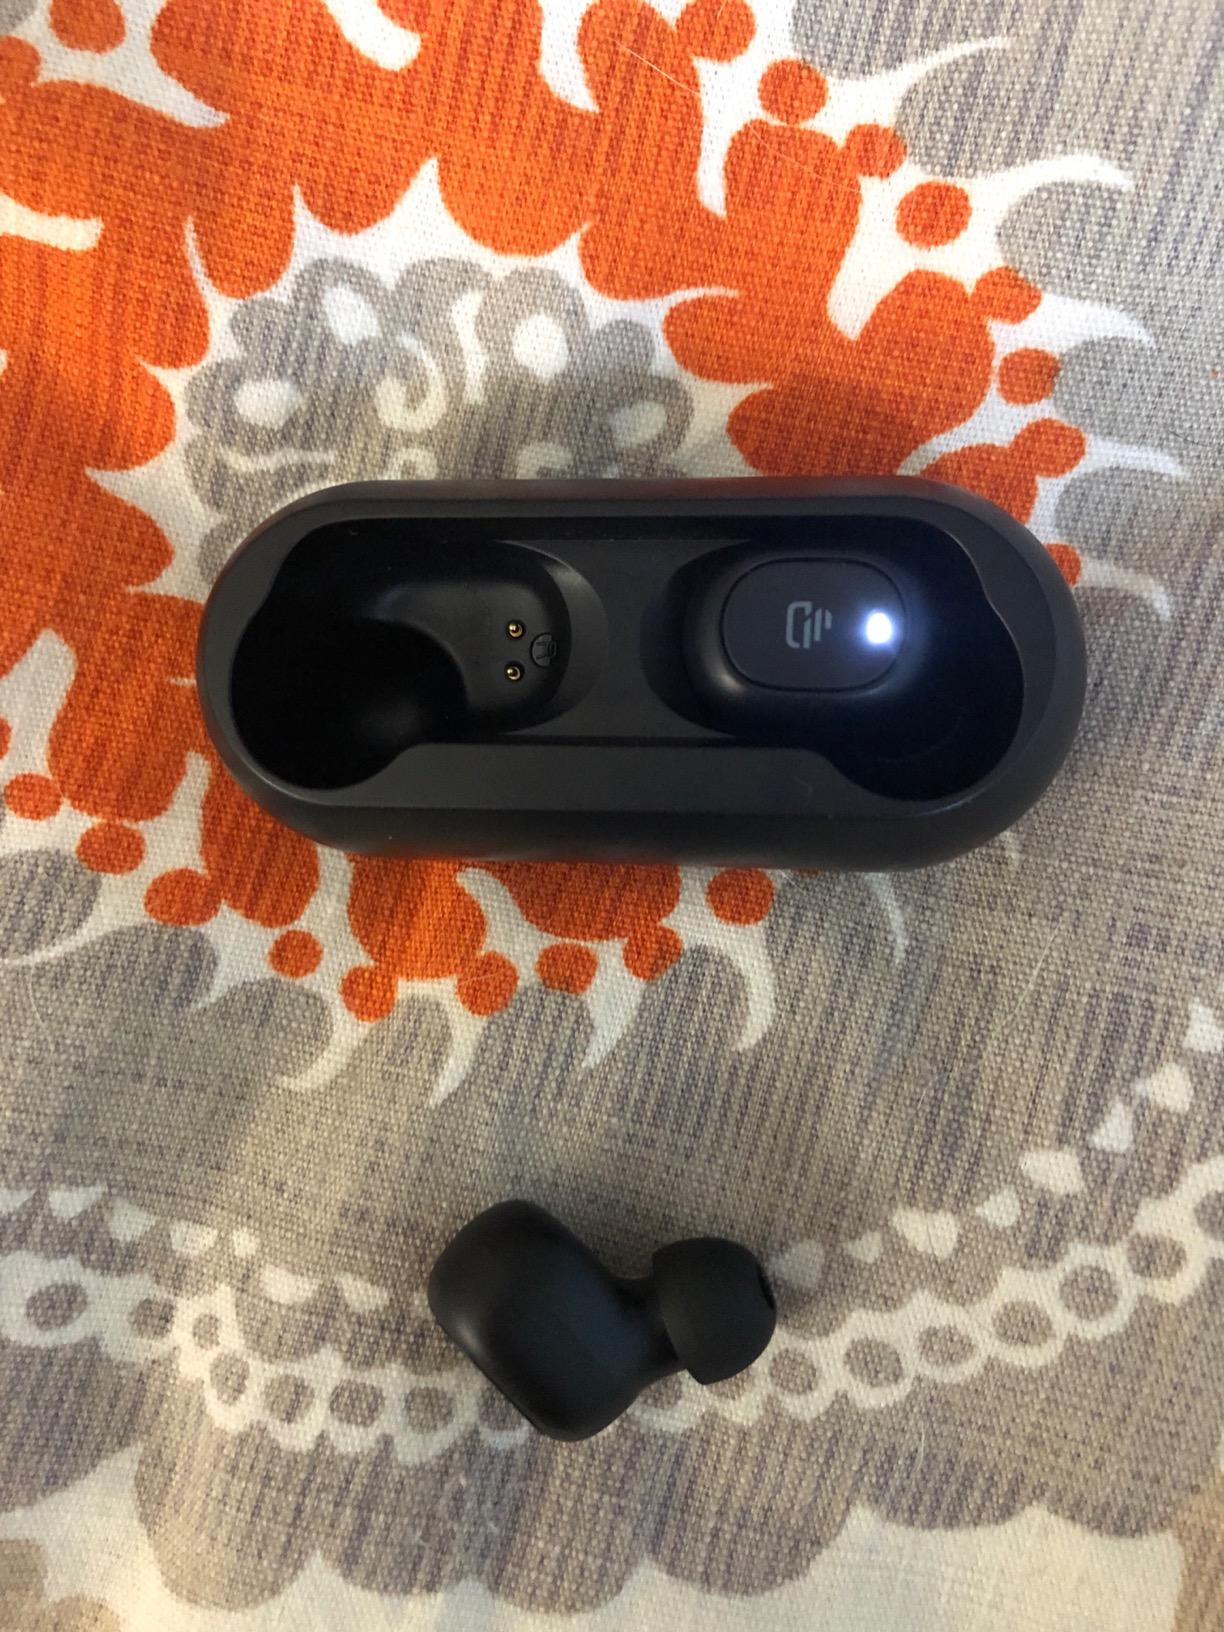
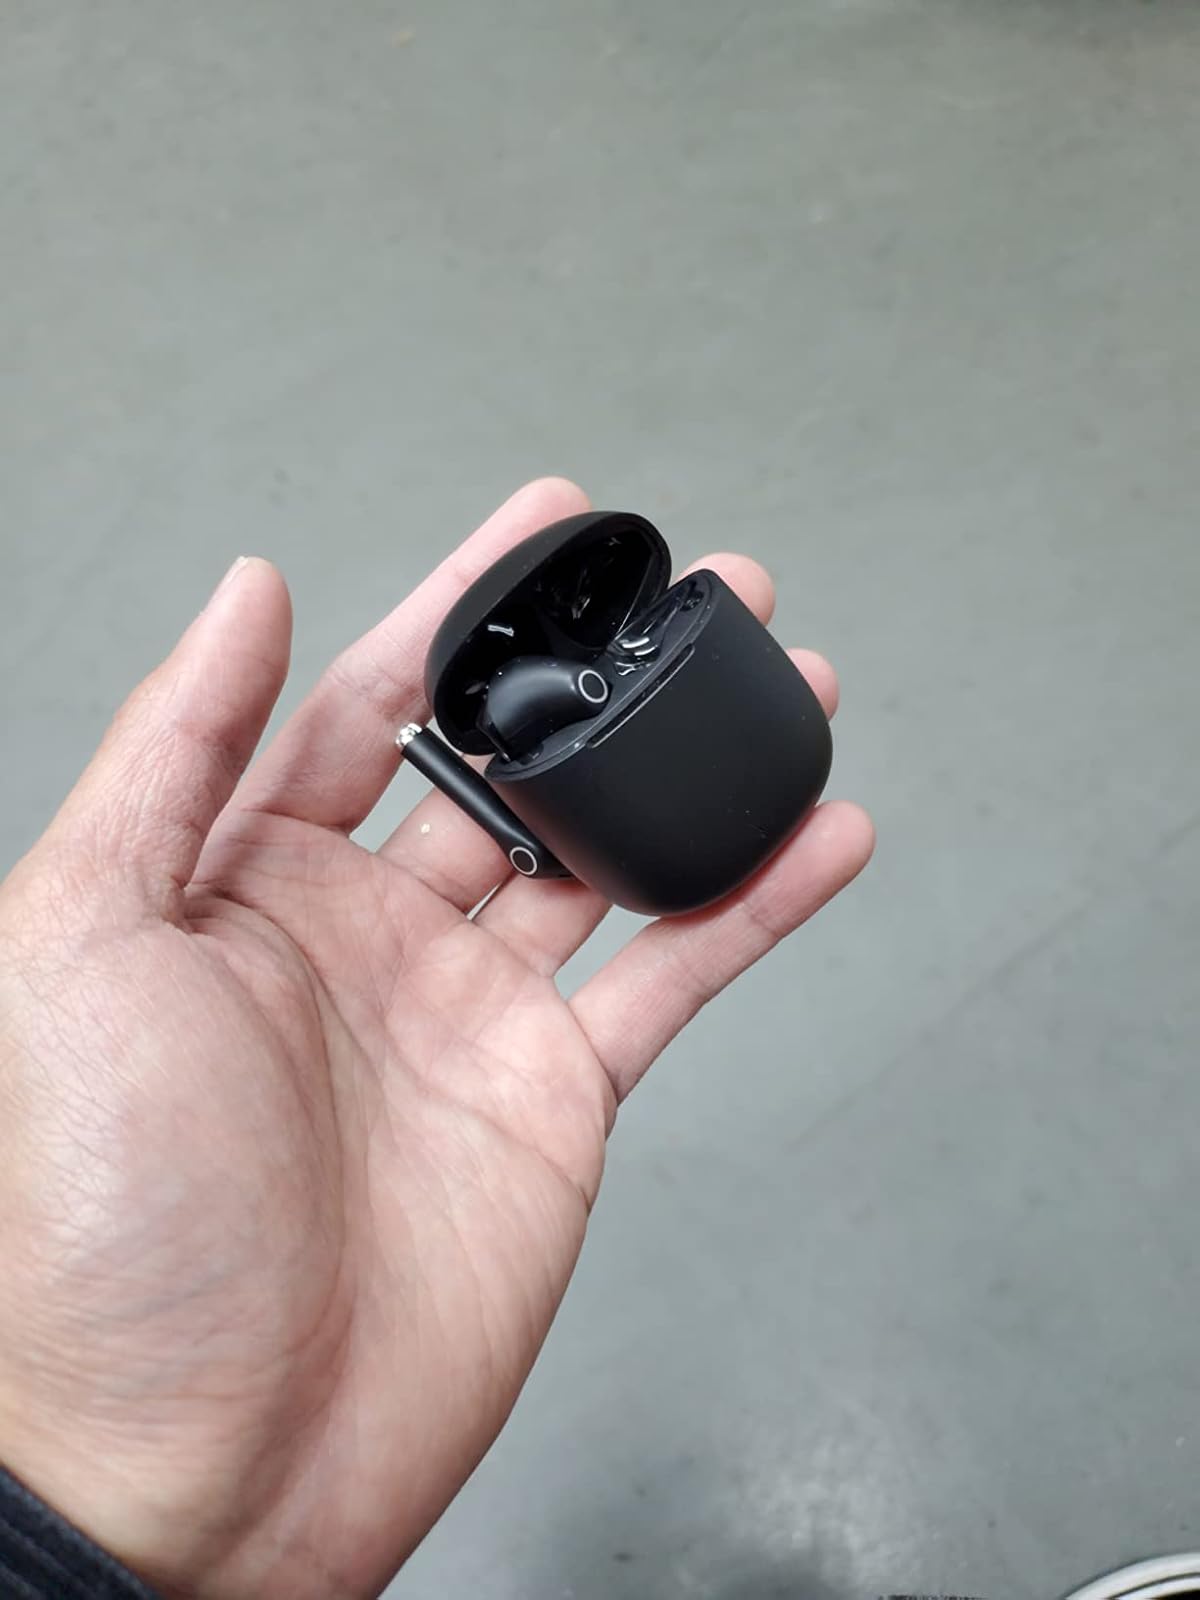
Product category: earbuds
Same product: no